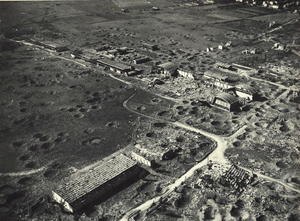
Vue aérienne du site de la Caserne Kléber et de l'aérodrome d'Essey-Nancy le 18 août 1944, après les bombardement alliés.